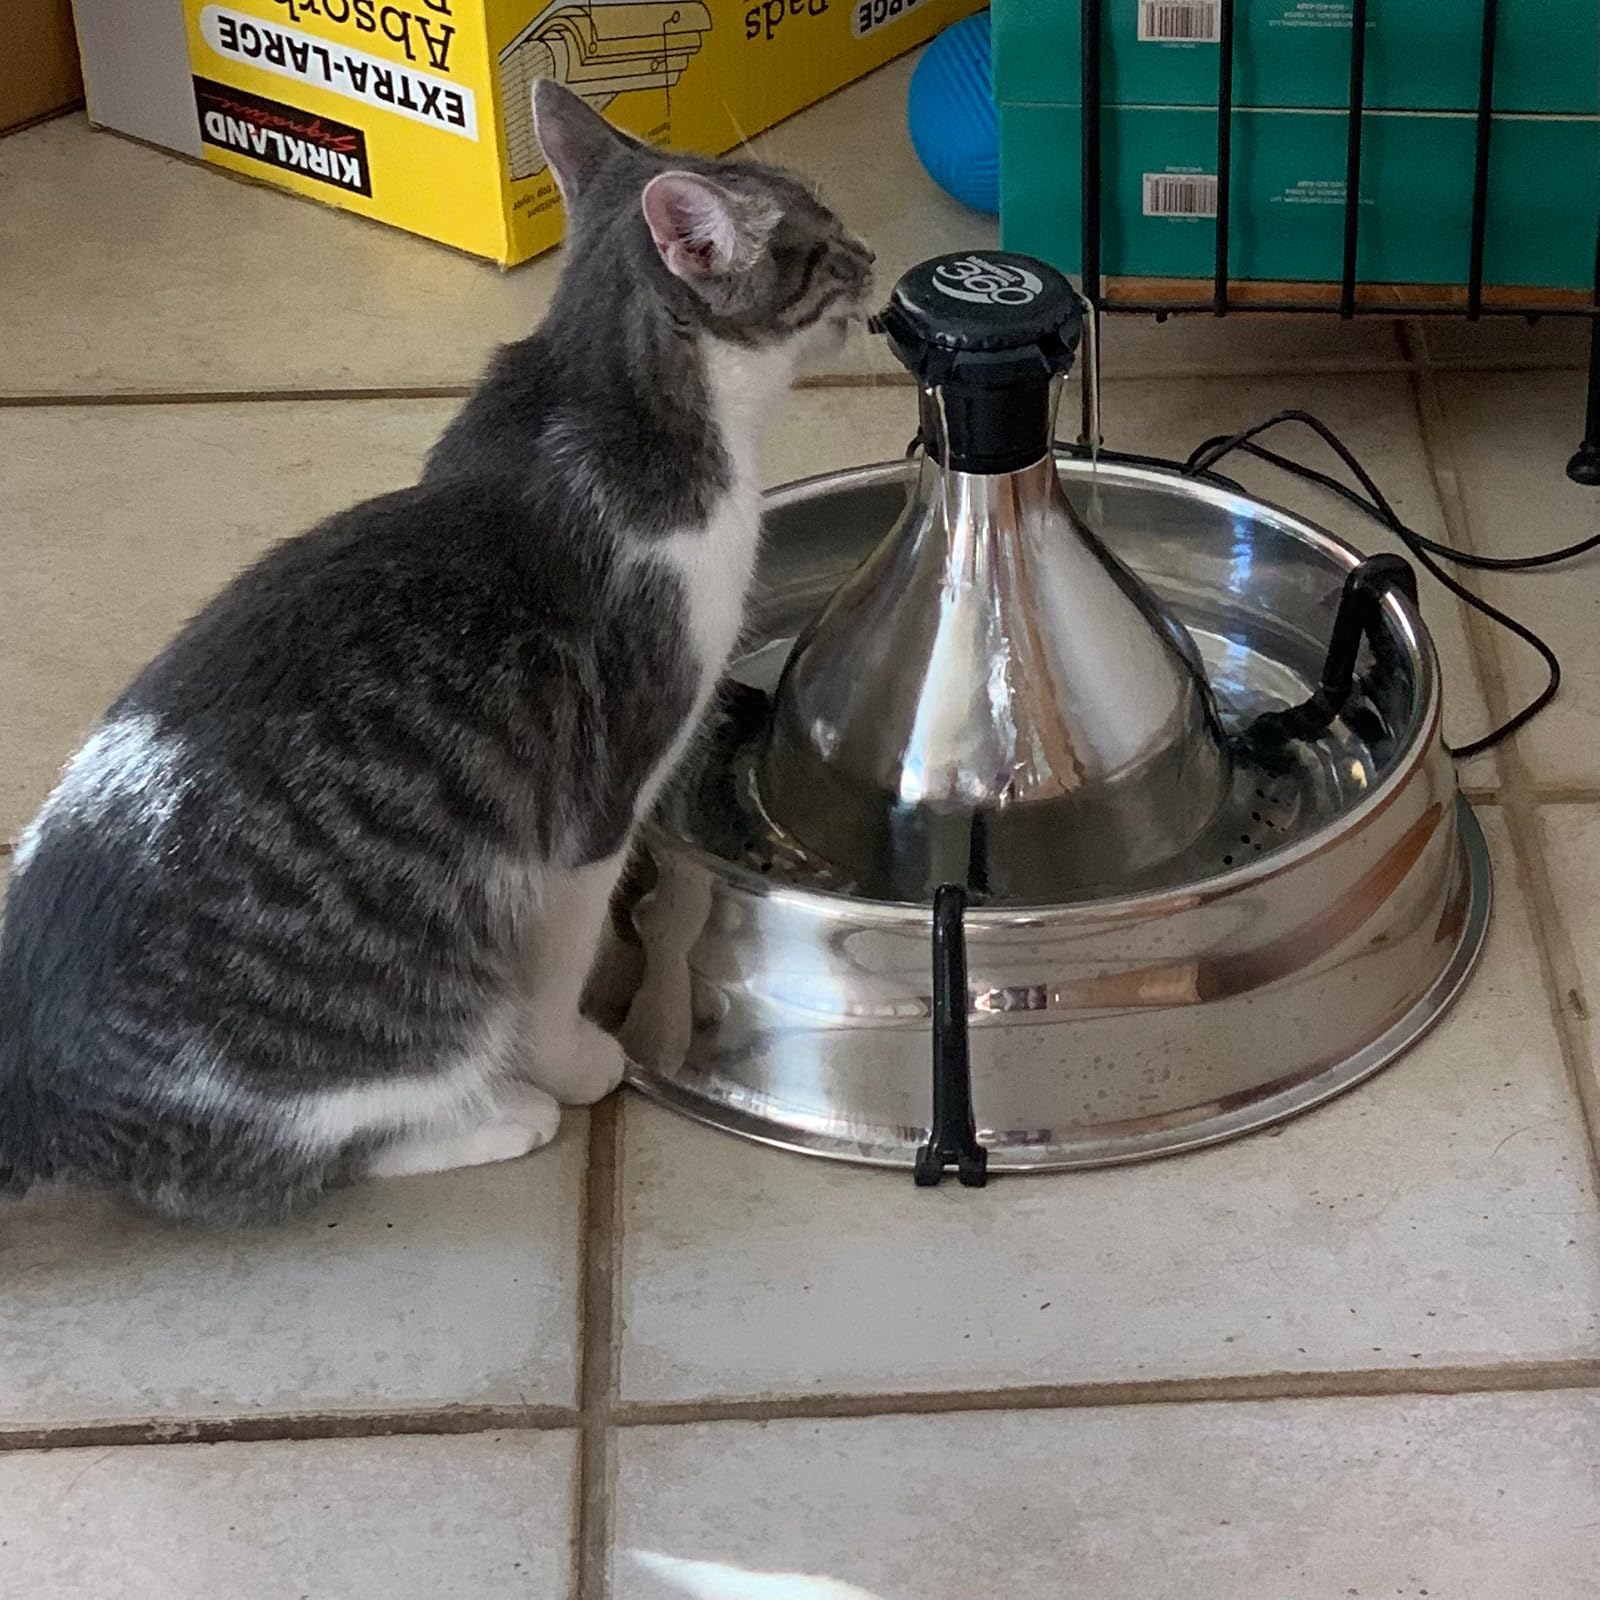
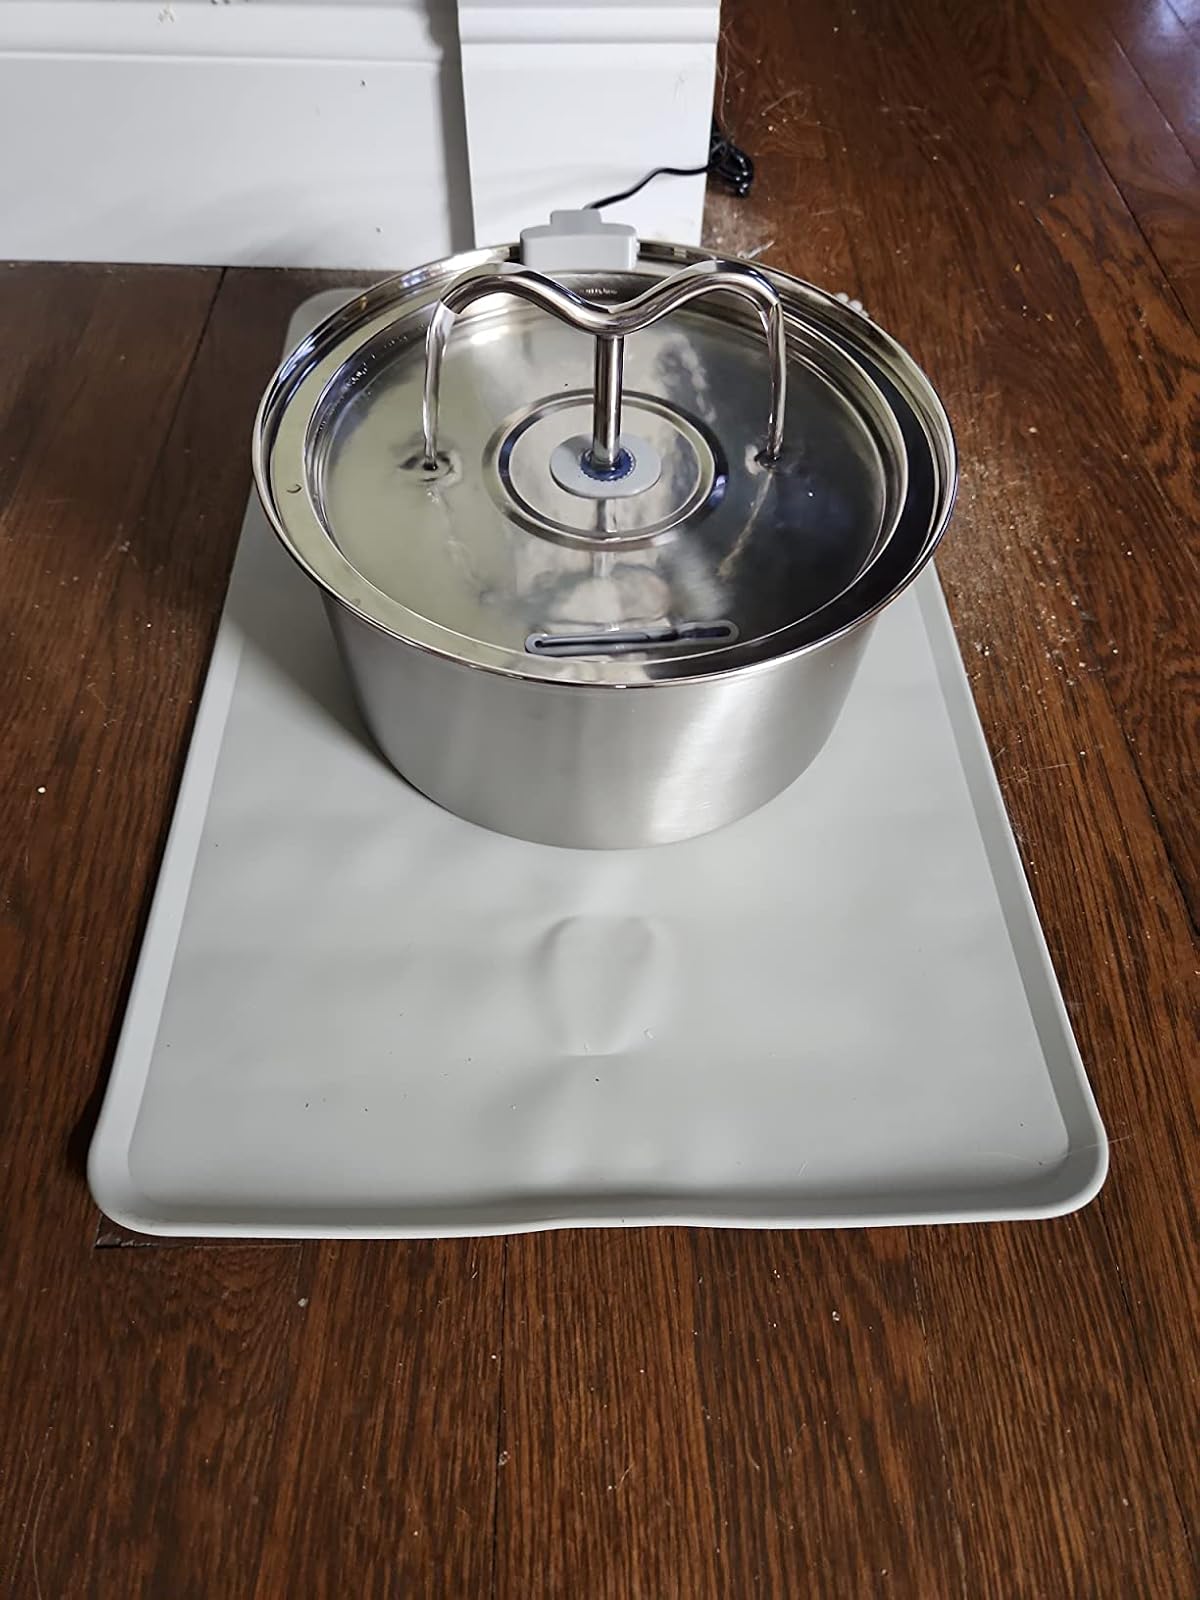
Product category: items_bowl
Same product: no